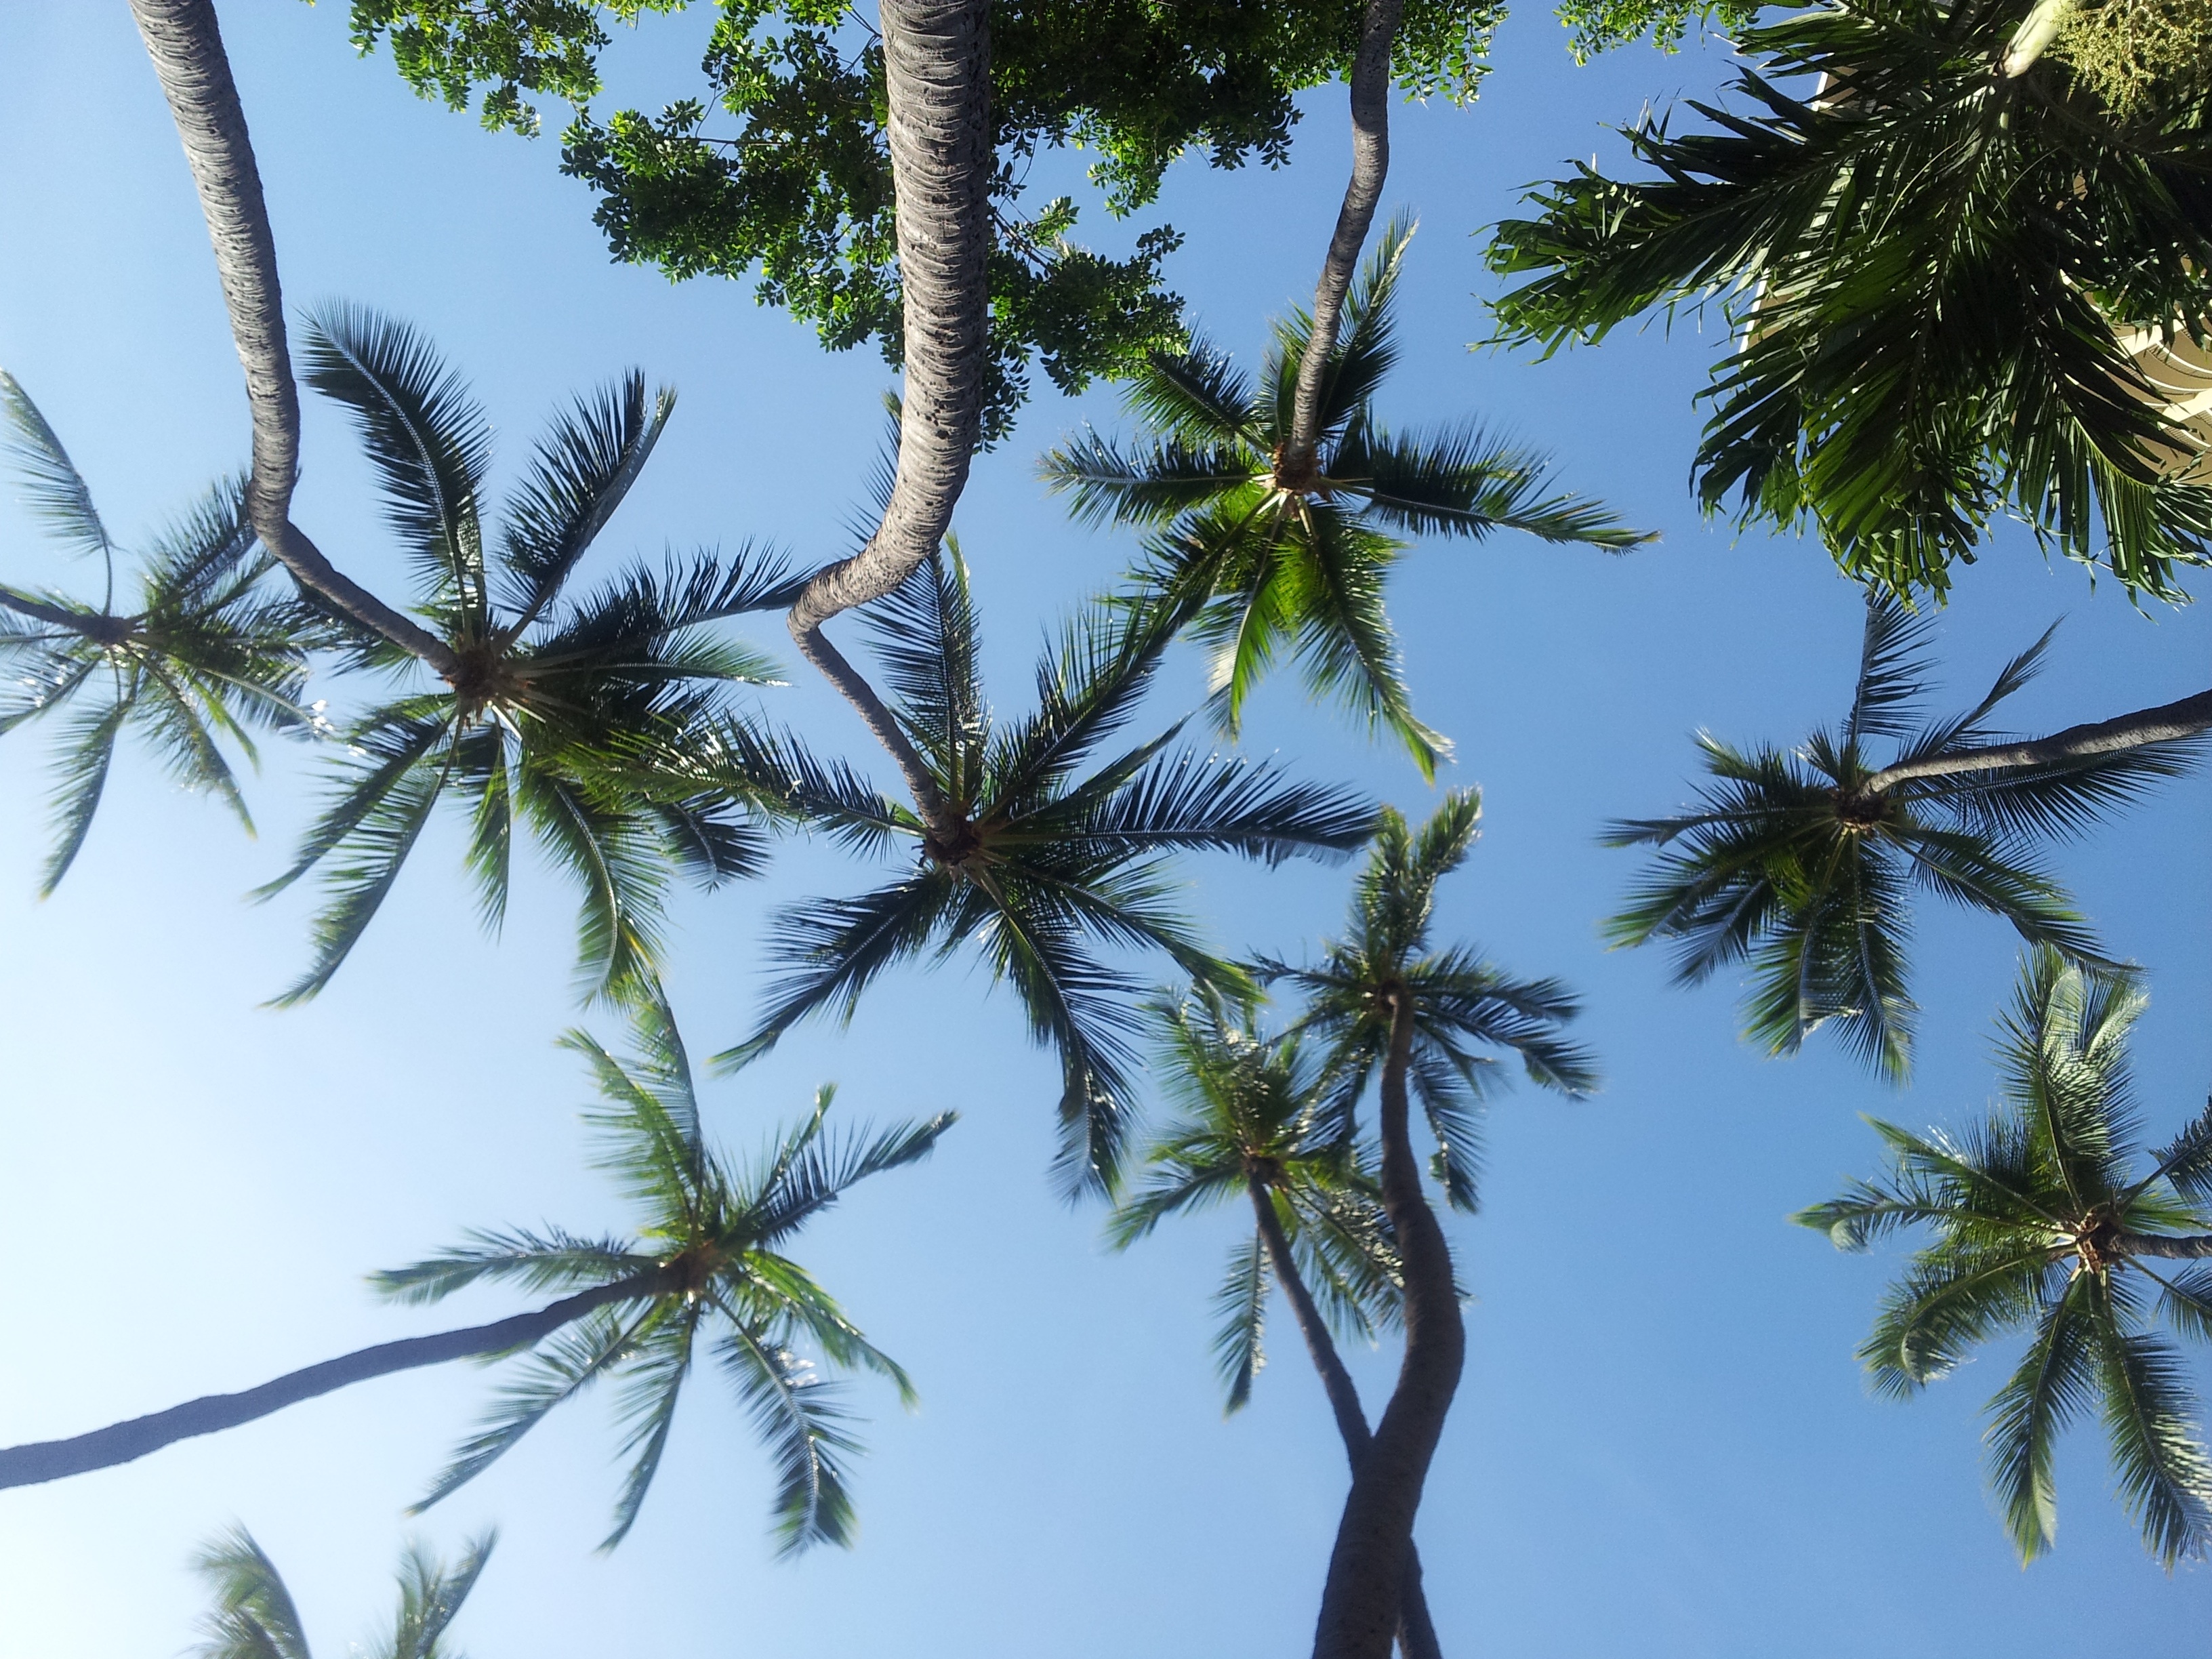
sea, tree, nature, branch, plant, sky, sun, leaf, flower, summer, travel, idyllic, green, palm, produce, tropical, island, botany, blue, hawaii, tourism, flora, coconut, tropic, relaxation, caribbean, exotic, palm trees, tropics, flowering plant, woody plant, land plant, arecales, palm family, borassus flabellifer